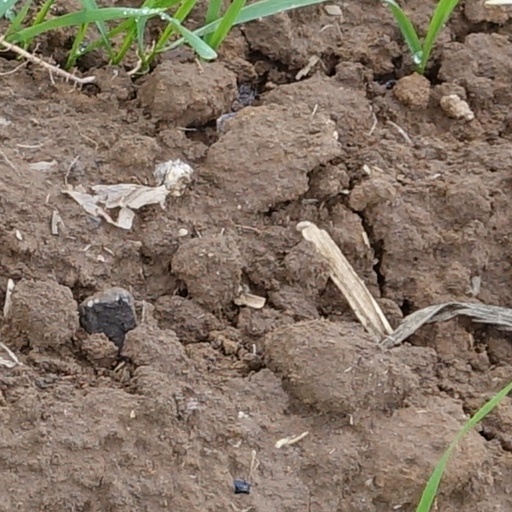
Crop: wheat